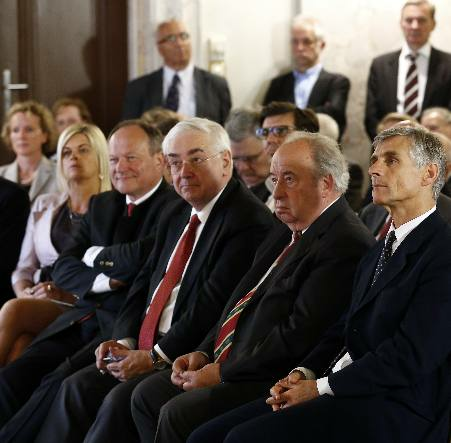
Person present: Yes